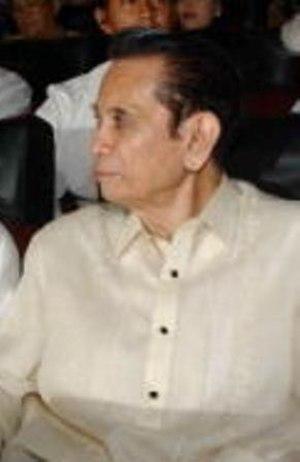
Le tableau ci-dessous présente la liste des vice-présidents de la République des Philippines, depuis la création du poste en 1935 jusqu'à nos jours.